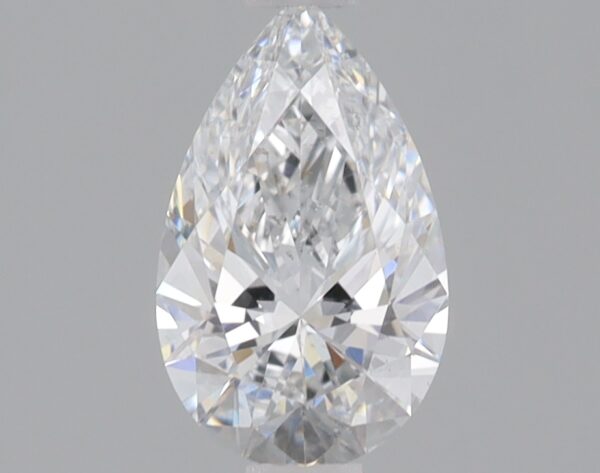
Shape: pear
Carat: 0.8
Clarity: VS2
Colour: F
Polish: EX
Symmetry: EX
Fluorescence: NONE
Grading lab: IGI
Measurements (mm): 8.57 x 5.24 x 3.15